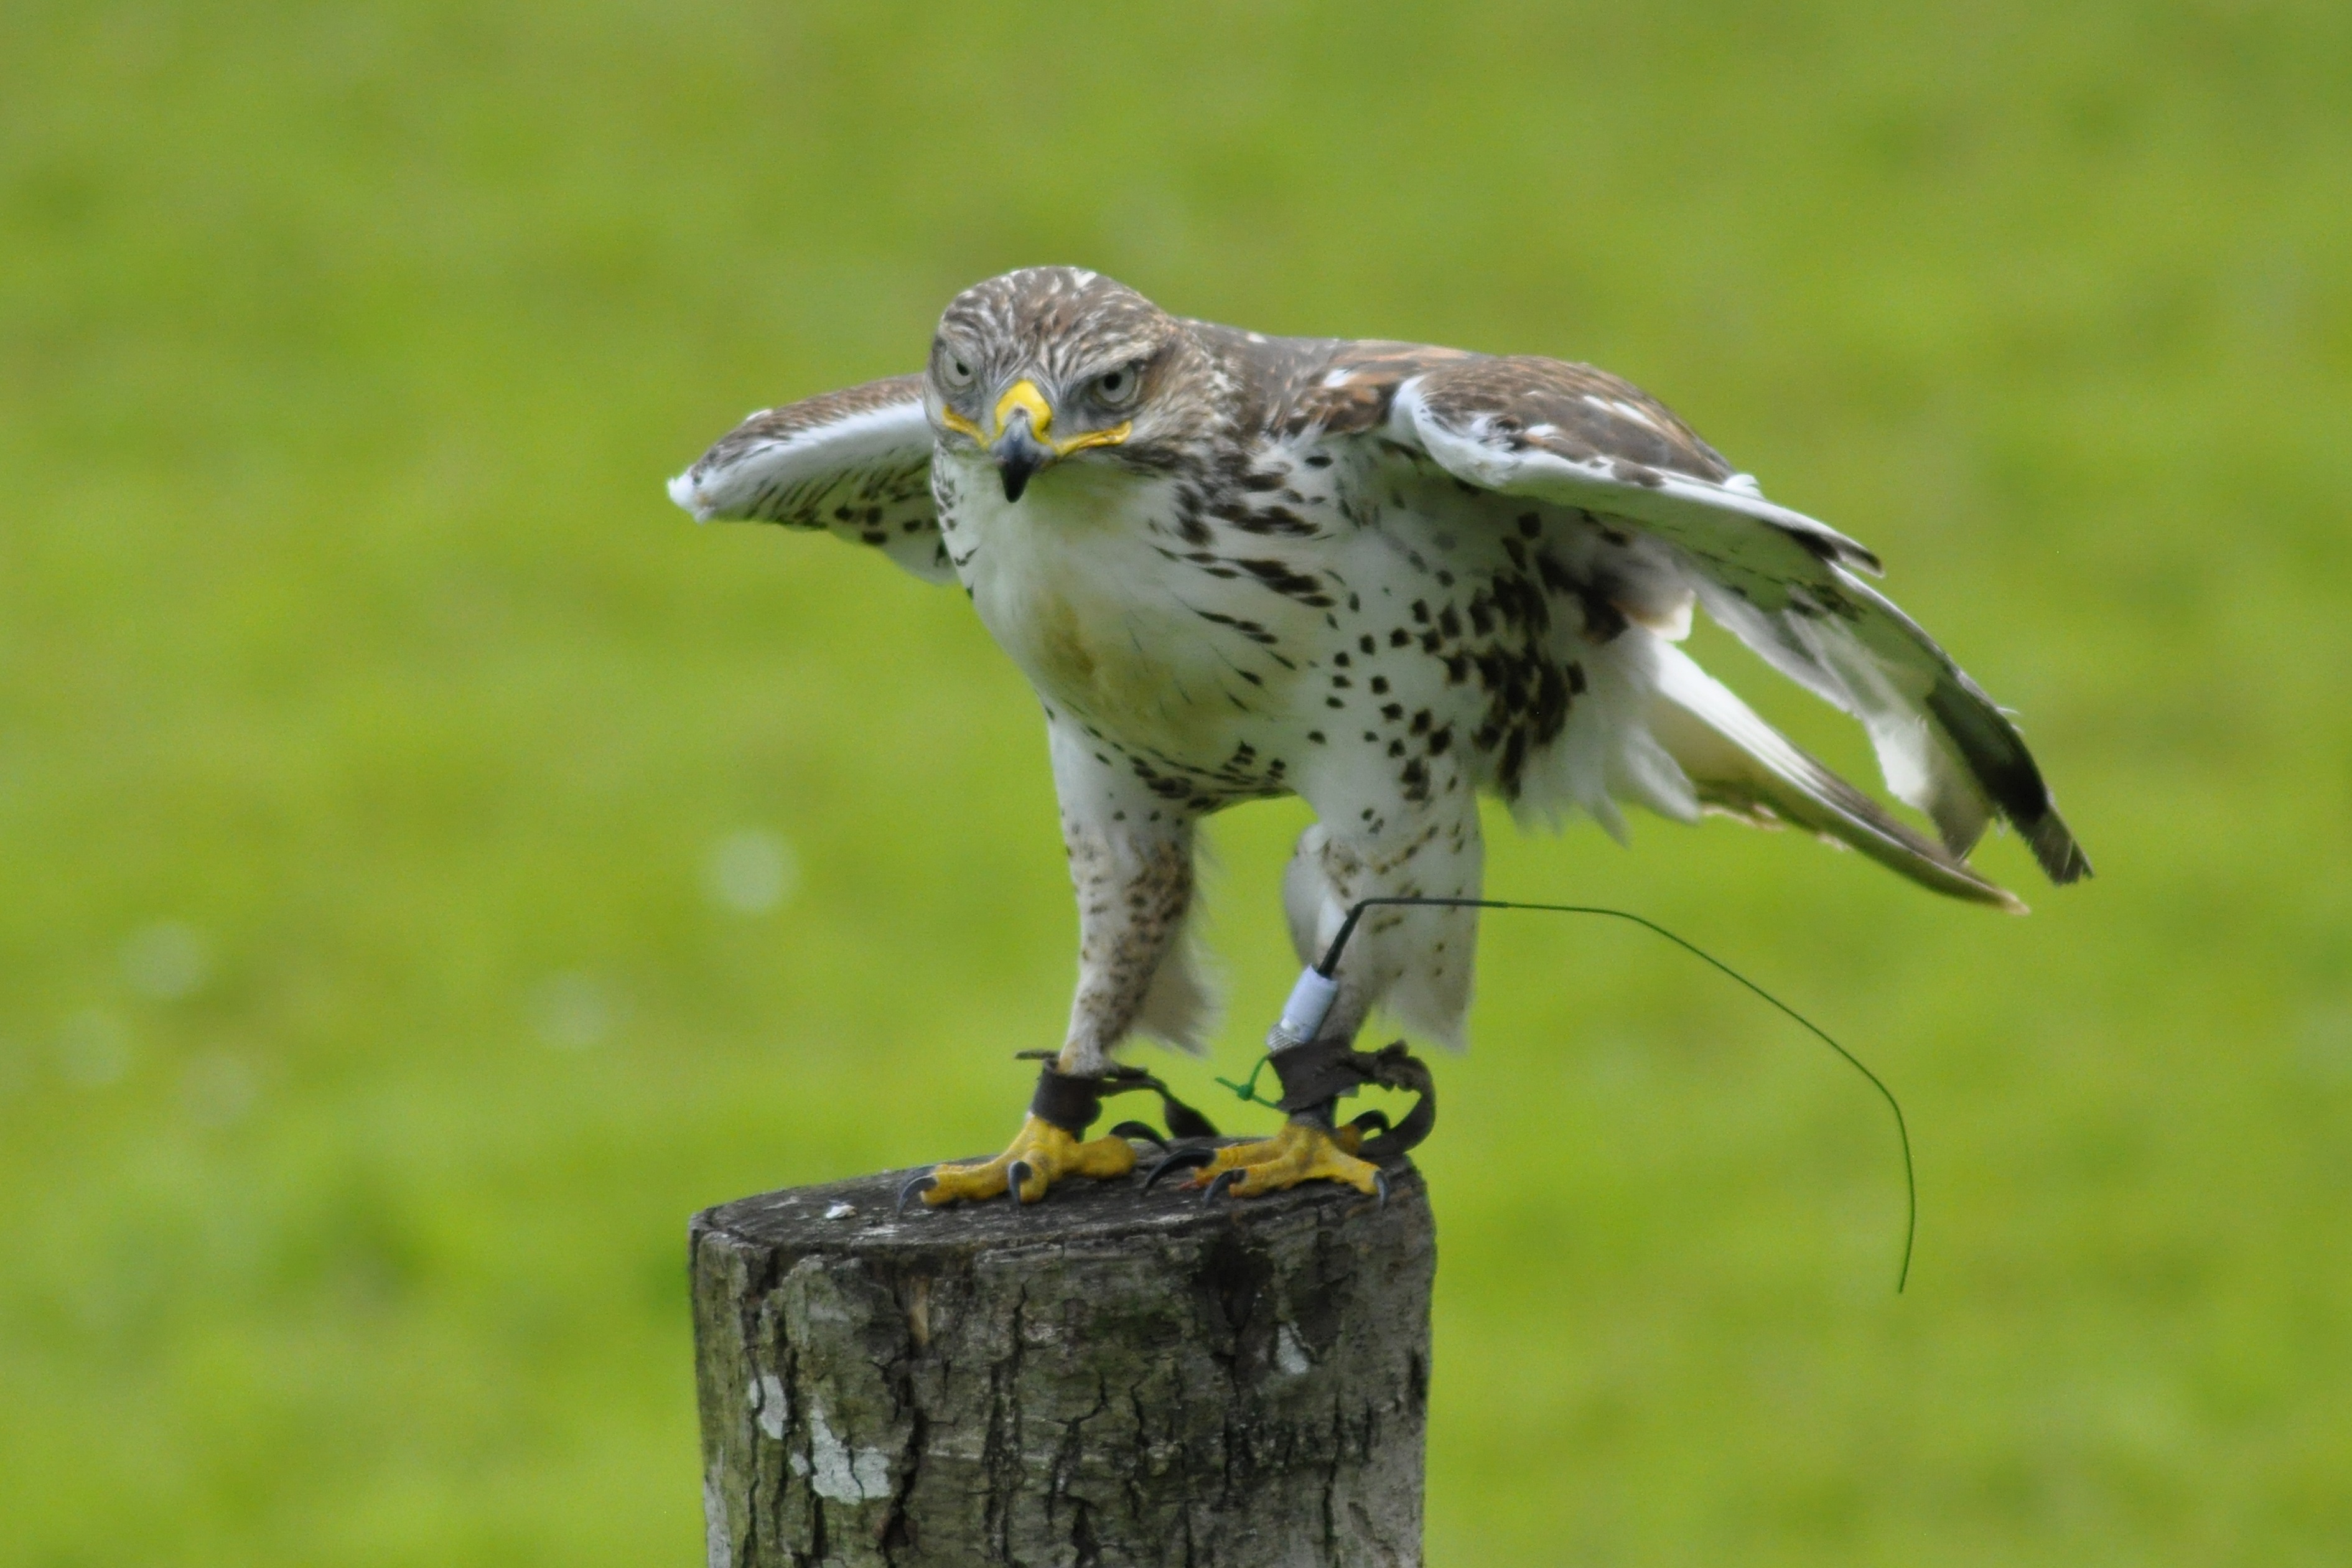
bird, wing, wildlife, beak, hawk, fauna, bird of prey, animals, vertebrate, falcon, buzzard, gyr falcon, perching bird, falk